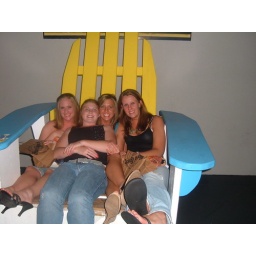
The girls in the big chair